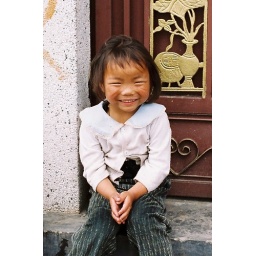
A girl from Dali. A town by Er Hai lake in China's Yunnan Province.